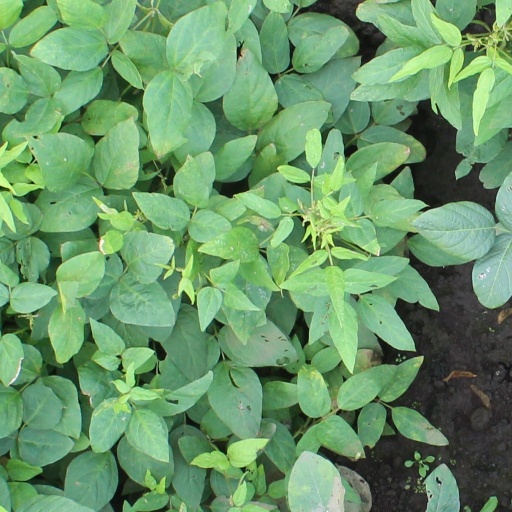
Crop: soybean